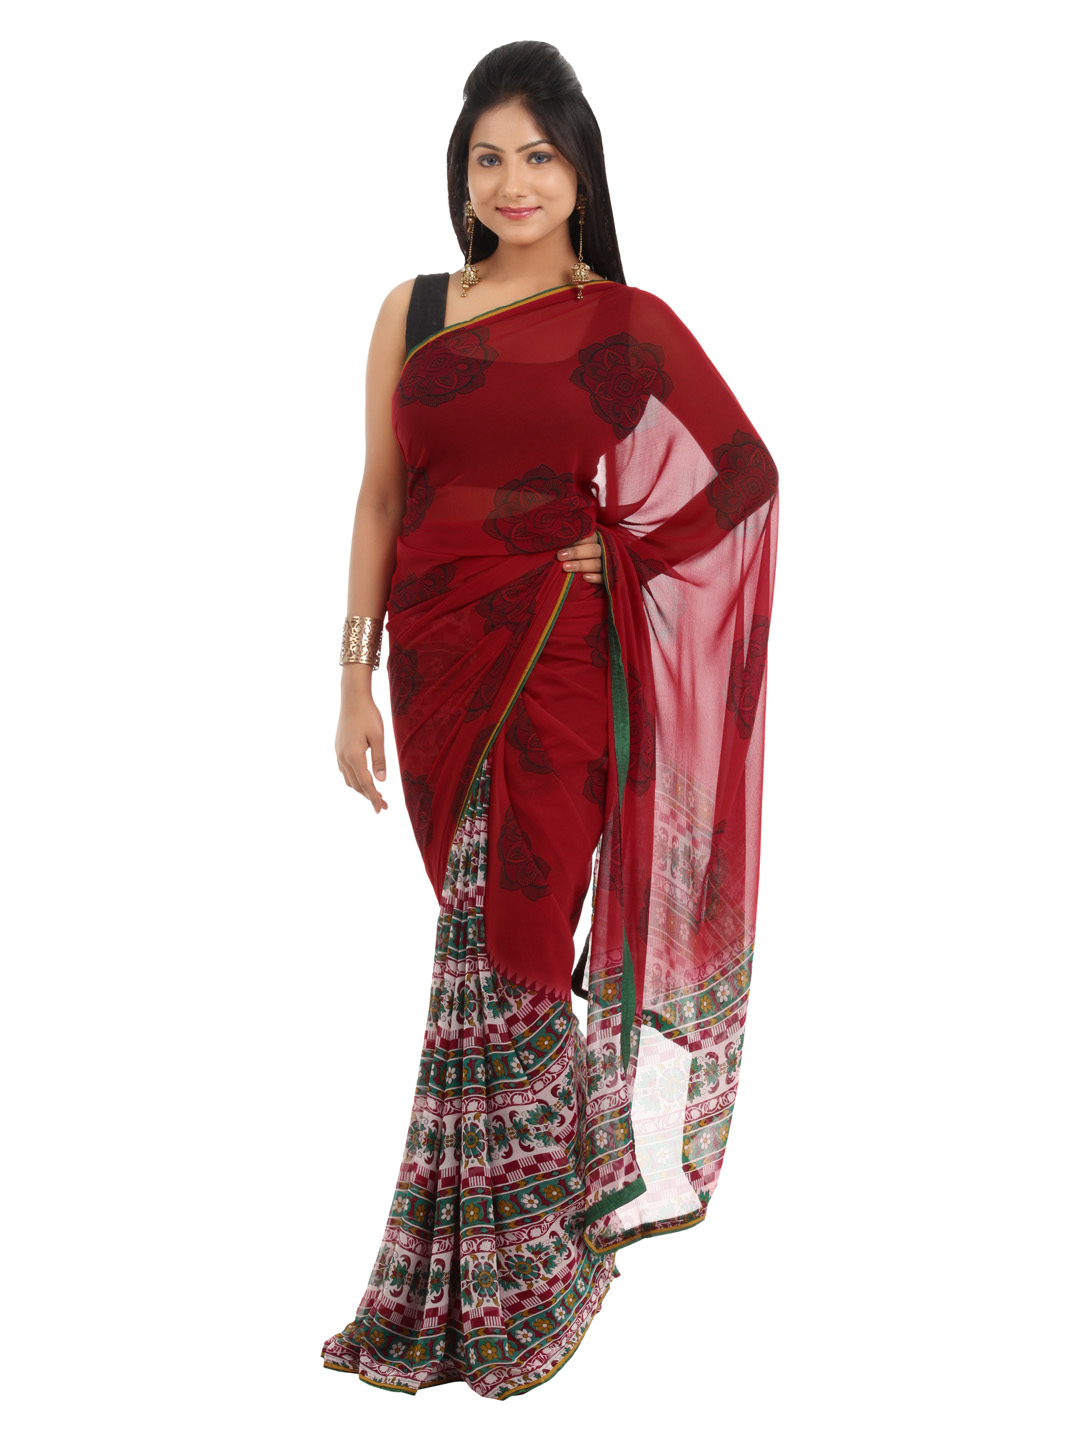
FNF Women Red Printed Sari
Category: Apparel / Saree / Sarees
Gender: Women
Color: Red
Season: Fall 2012
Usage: Ethnic